Ndyuka language

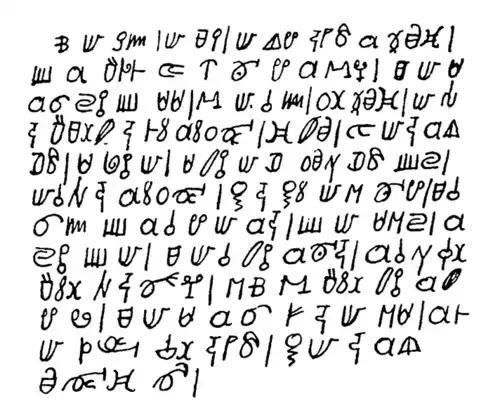
A Ndyuka letter written in the Afaka syllabary

Here is an example of Ndyuka text, and its translation into English (showing the similitarities as well as the lexical evolution), adapted from "Languages of the Guianas (SIL Publications)":